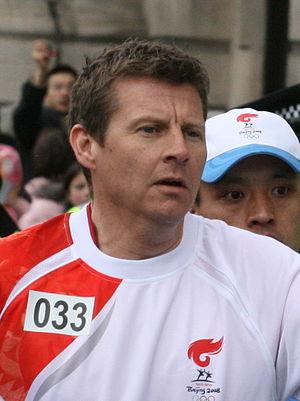
Les records du monde du 1 500 mètres sont actuellement détenus par le Marocain Hicham El Guerrouj avec le temps de 3 min 26 s 00, établi le 14 juillet 1998 lors du meeting Golden Gala de Rome en Italie, et par l'Éthiopienne Genzebe Dibaba, créditée de 3 min 50 s 07 le 17 juillet 2015 lors du Meeting Herculis, de Monaco.
Le 1 500 mètres masculin fait partie des épreuves inscrites au programme des premiers championnats d'Europe d'athlétisme, en 1934, à Turin. L'épreuve féminine fait sa première apparition en 1969 à Athènes.
Stephen « Steve » Cram, né le 14 octobre 1960 à Jarrow, est un athlète britannique, spécialiste des courses de demi-fond. Champion du monde du 1 500 mètres en 1983, et vice-champion olympique en 1984, il compte également à son palmarès deux titres de champion d'Europe et trois titres aux Jeux du Commonwealth.
Le mile est une épreuve d'athlétisme consitant à parcourir une distance d'un mile, soit 1 609,34 mètres.